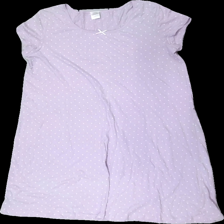
View: front
Type: Night gown
Category: Ladies
Brand: Kappahl
Colors: Purple, White
Material: 100% cotton
Pattern: Dots
Cut: Regular
Size: 44
Season: All
Stains: Minor
Damage: fläck
Damage location: top center
Damage 2 location: top right
Price range: <50
Recommended usage: Export
Description: prickigt nattlinne med fläck fram